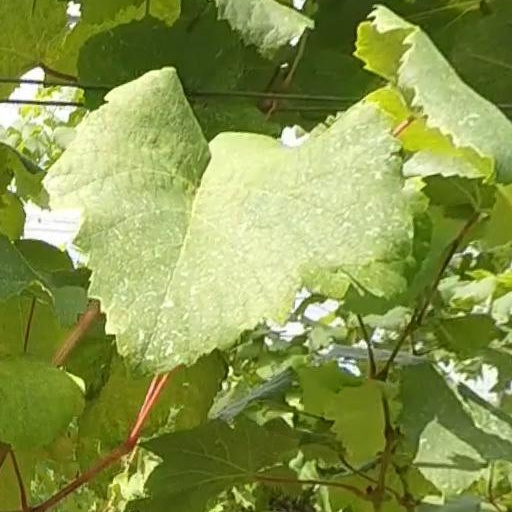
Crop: grape